Rumi

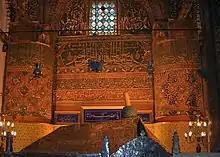
Rumi's tomb in Konya, Turkey

Rumi's poetry is often divided into various categories: the quatrains ("rubayāt") and odes ("ghazal") of the "Divan", the six books of the "Masnavi". The prose works are divided into The Discourses, The Letters, and the "Seven Sermons".